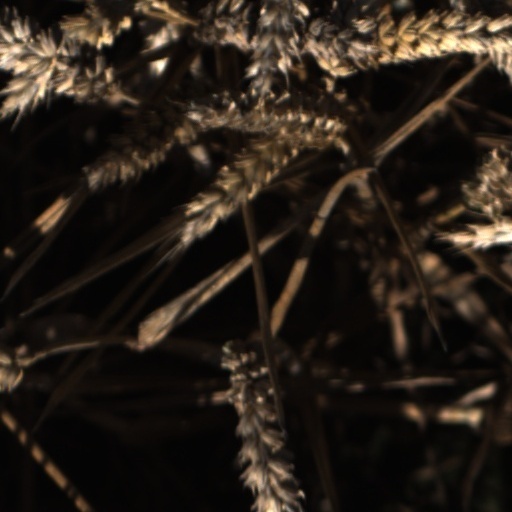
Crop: wheat